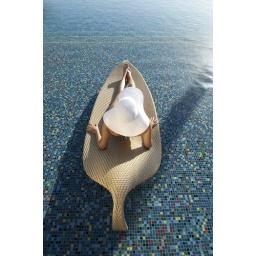
Young woman with a white hat lying on a deckchair by pool